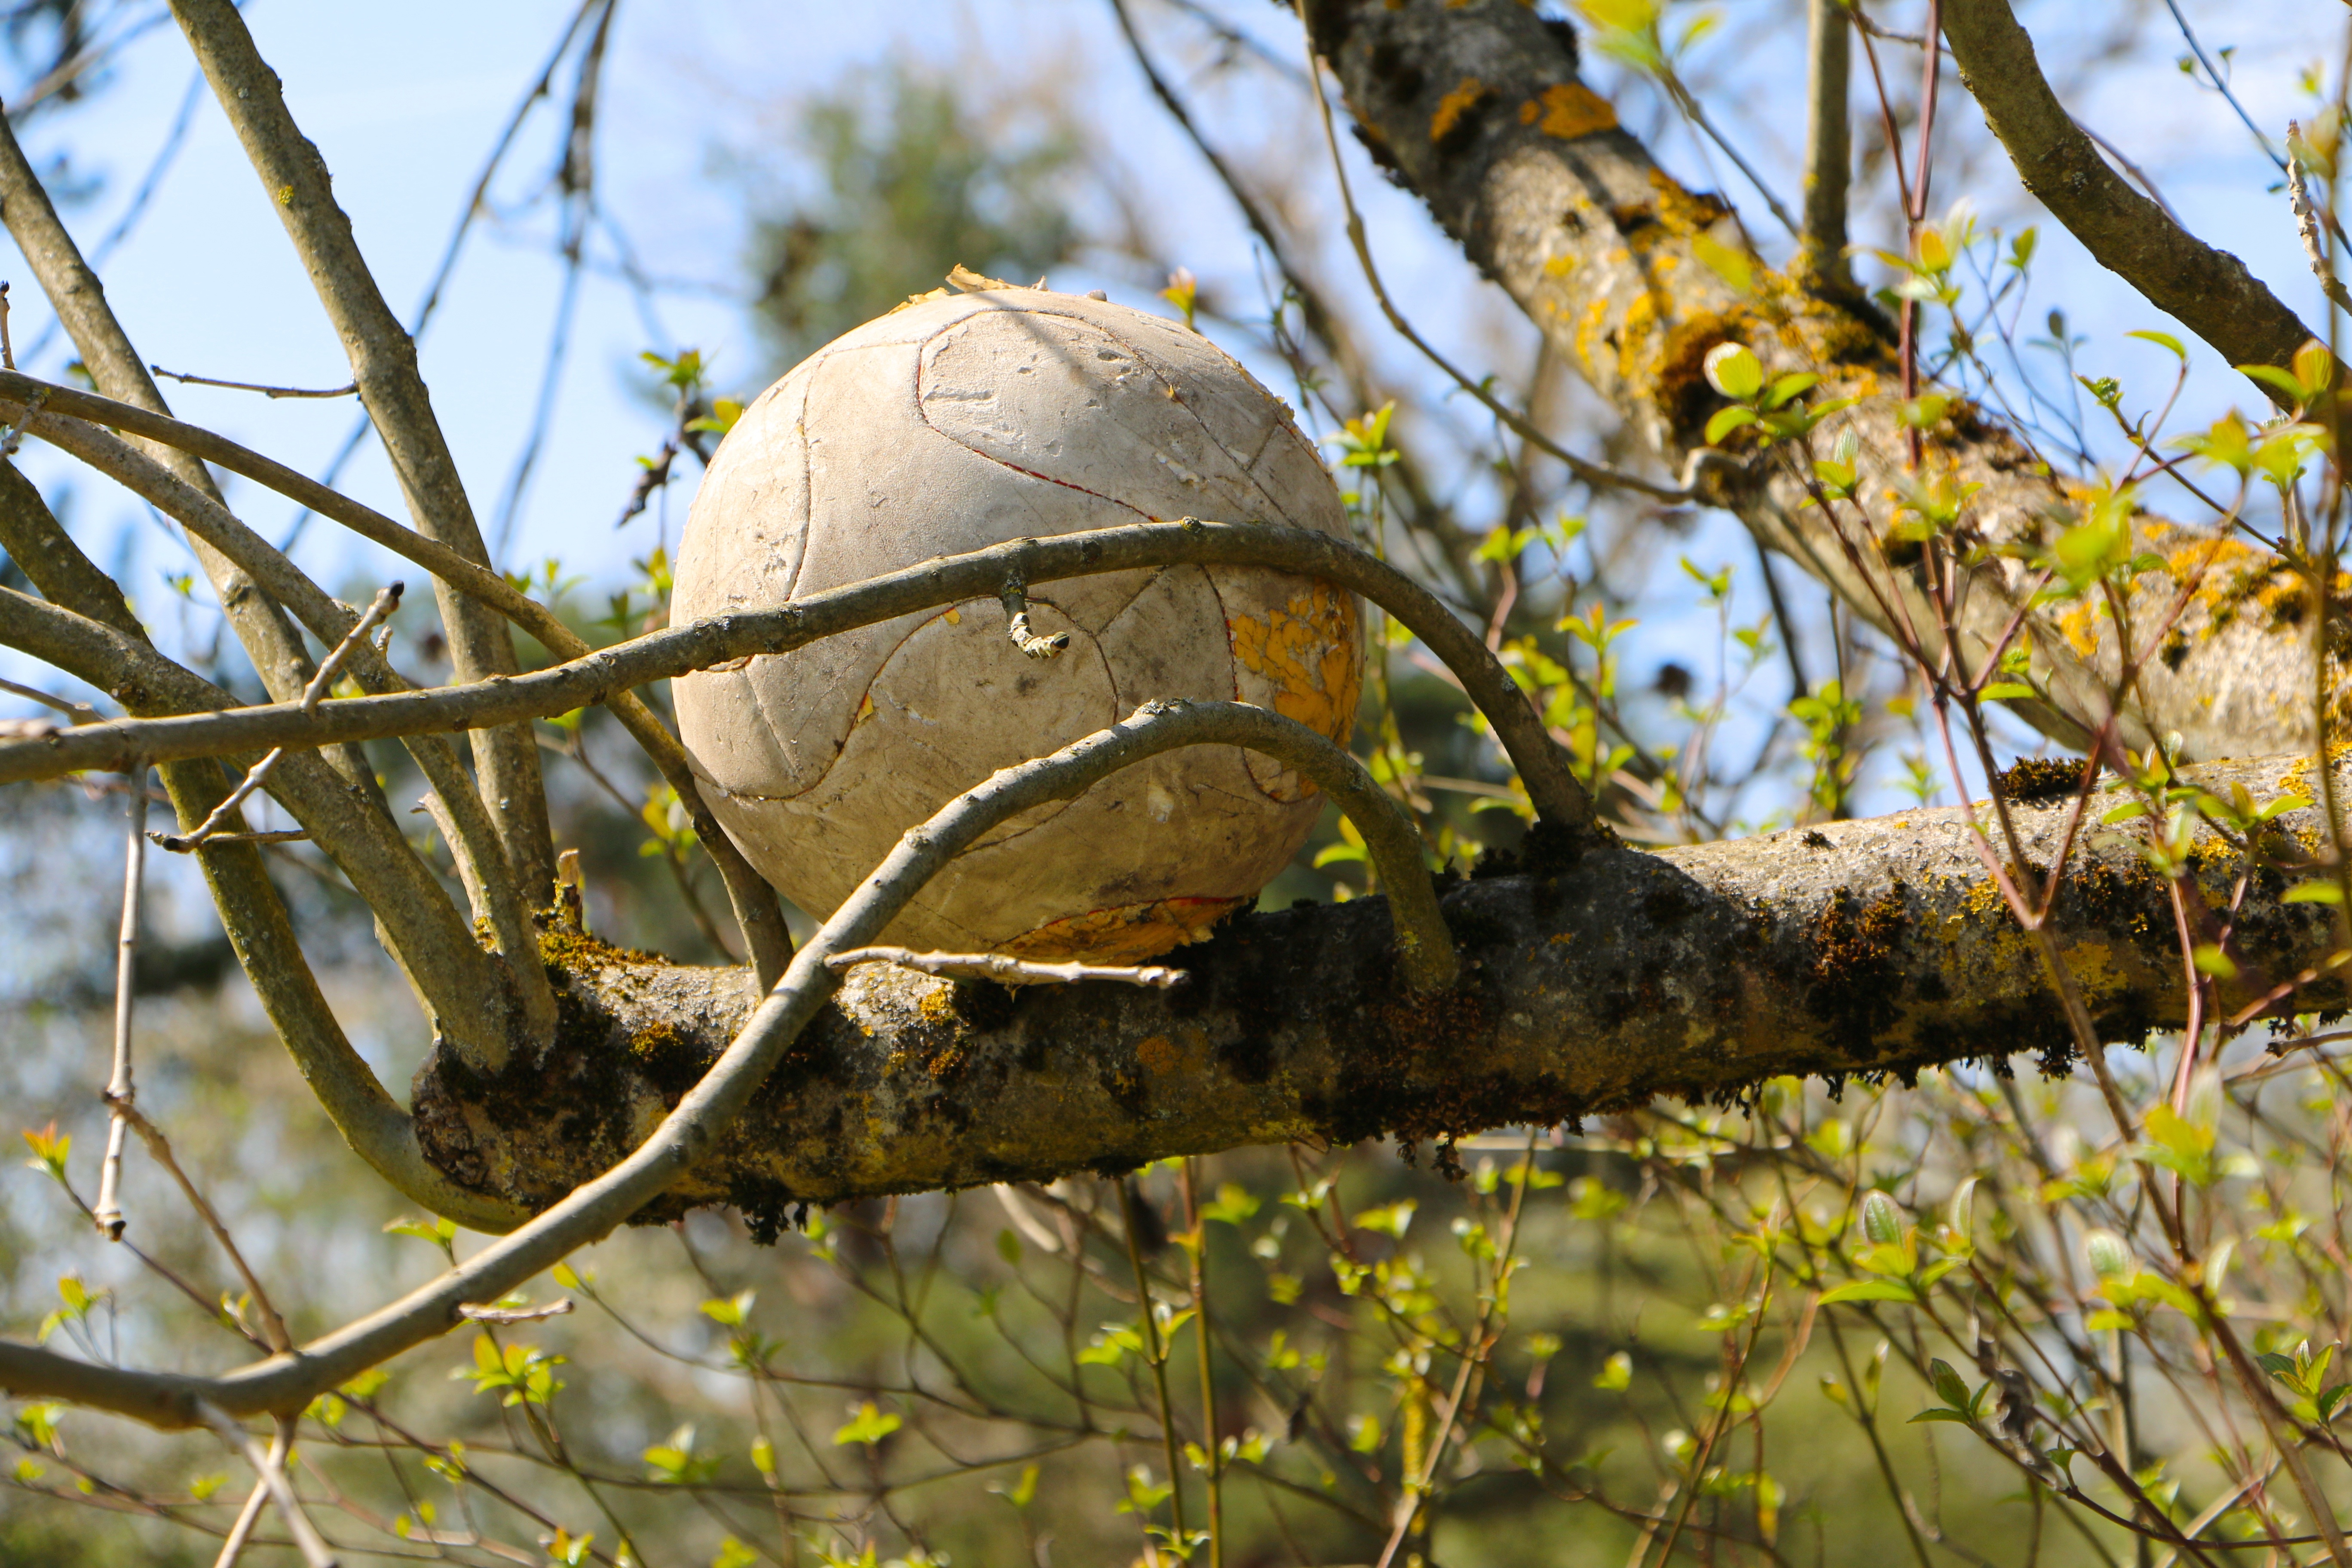
tree, nature, branch, leaf, flower, wildlife, autumn, human, football, flora, fauna, woodland, conflict, influence